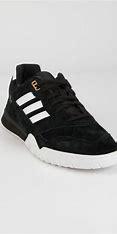
Brand: Adidas
Model: A R